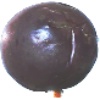
Label: passion_fruit